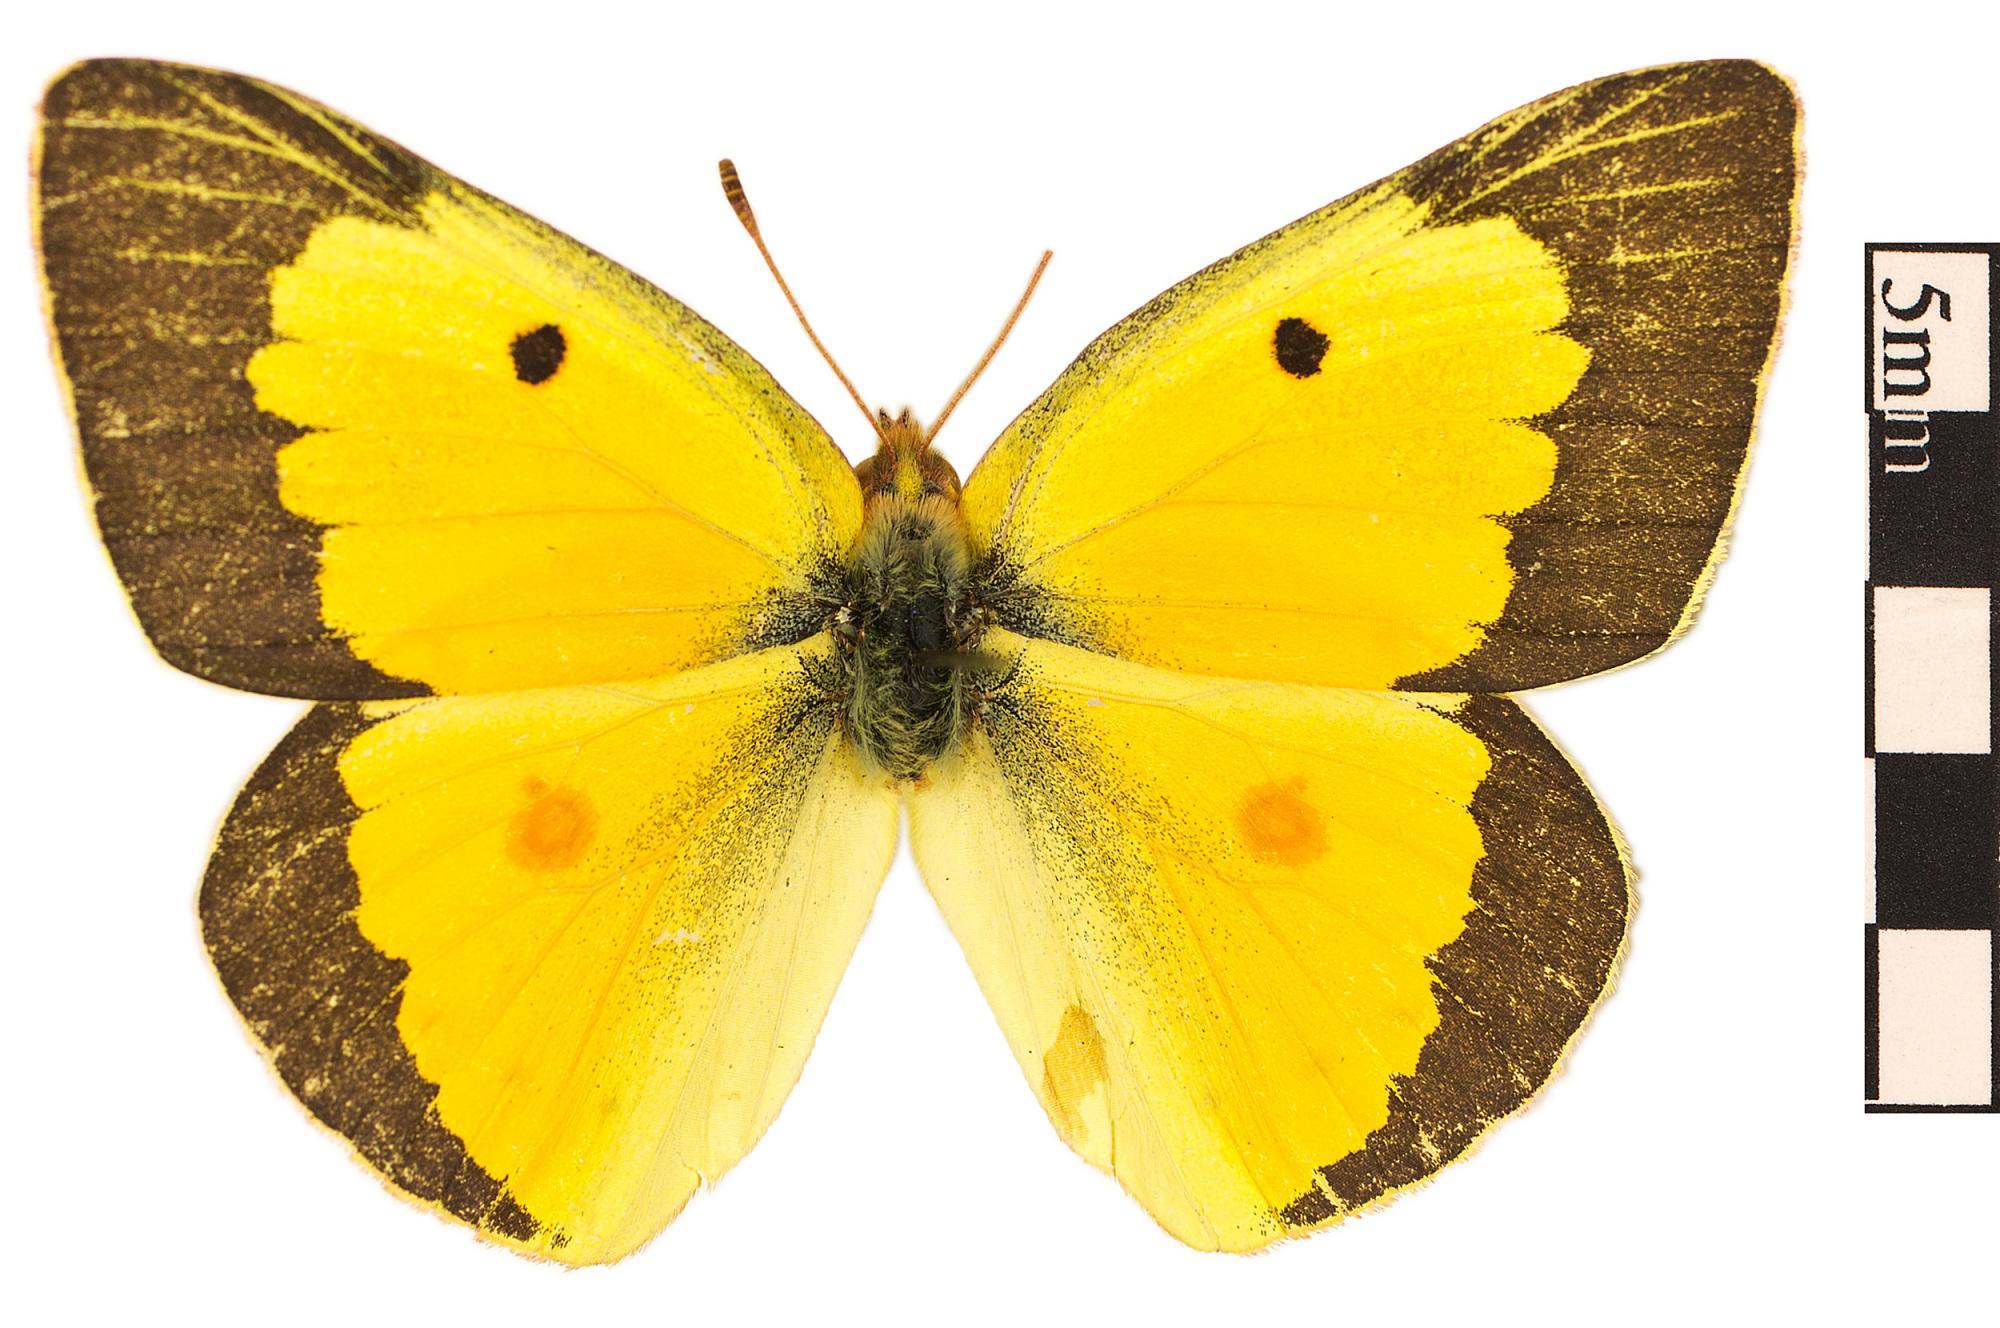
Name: Orange Sulphur
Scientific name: Colias eurytheme
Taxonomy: Animalia, Arthropoda, Hexapoda, Insecta, Lepidoptera, Pieridae, Coliadinae
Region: US Mid Atlantic (PA, NJ, MD, DE, DC, VA, WV)
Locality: Conowingo Dam, North America, United States, Maryland, Cecil County
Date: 1954